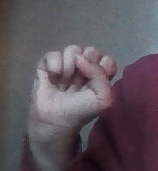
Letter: saad